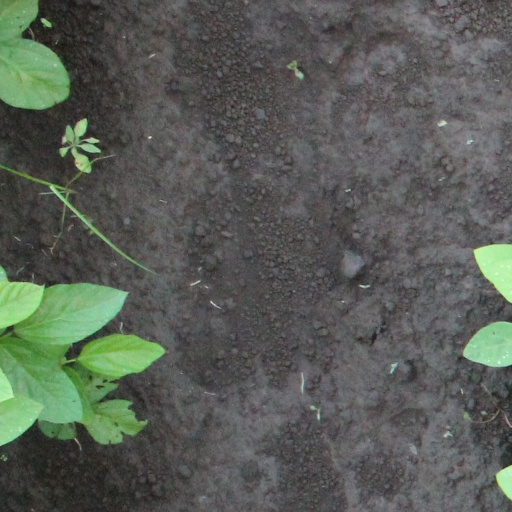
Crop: soybean